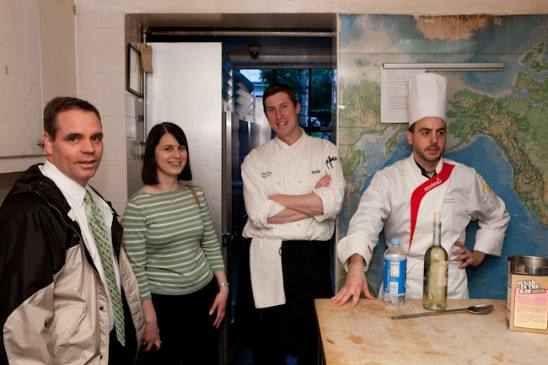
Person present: Yes